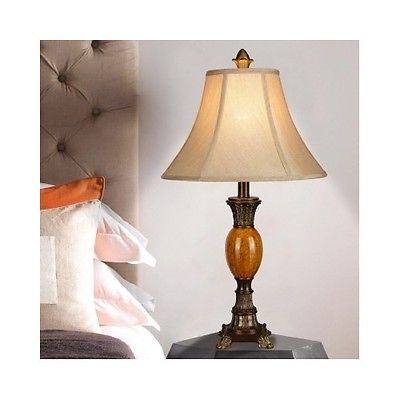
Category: lamp